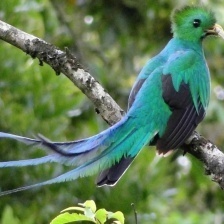
Species: QUETZAL
Scientific name: PHAROMACHRUS MOCINNO